Bob Klinger

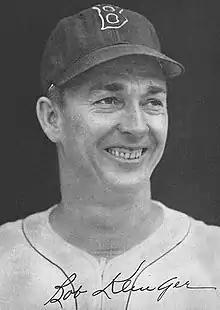
Kilinger in 1947

Robert Harold Klinger (June 4, 1908 – August 19, 1977) was a professional baseball player who was a right-handed pitcher in Major League Baseball over parts of eight seasons from 1938 through 1947. He played for the Pittsburgh Pirates and the Boston Red Sox. In 265 career appearances he compiled a 66–61 record along with 23 saves, with a 3.68 earned run average and 357 strikeouts. His cousin Charlie Hollocher was also a Major League Baseball player.